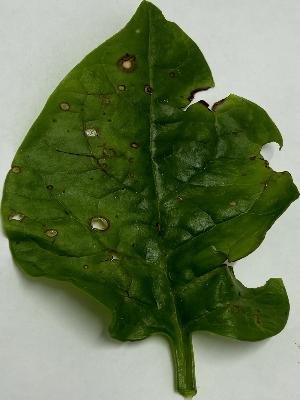
Label: Bacterial-Spot